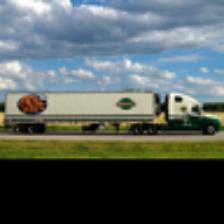
Label: NonHuman